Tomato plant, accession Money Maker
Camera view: bottom (45 deg); turntable rotation: 150 degrees
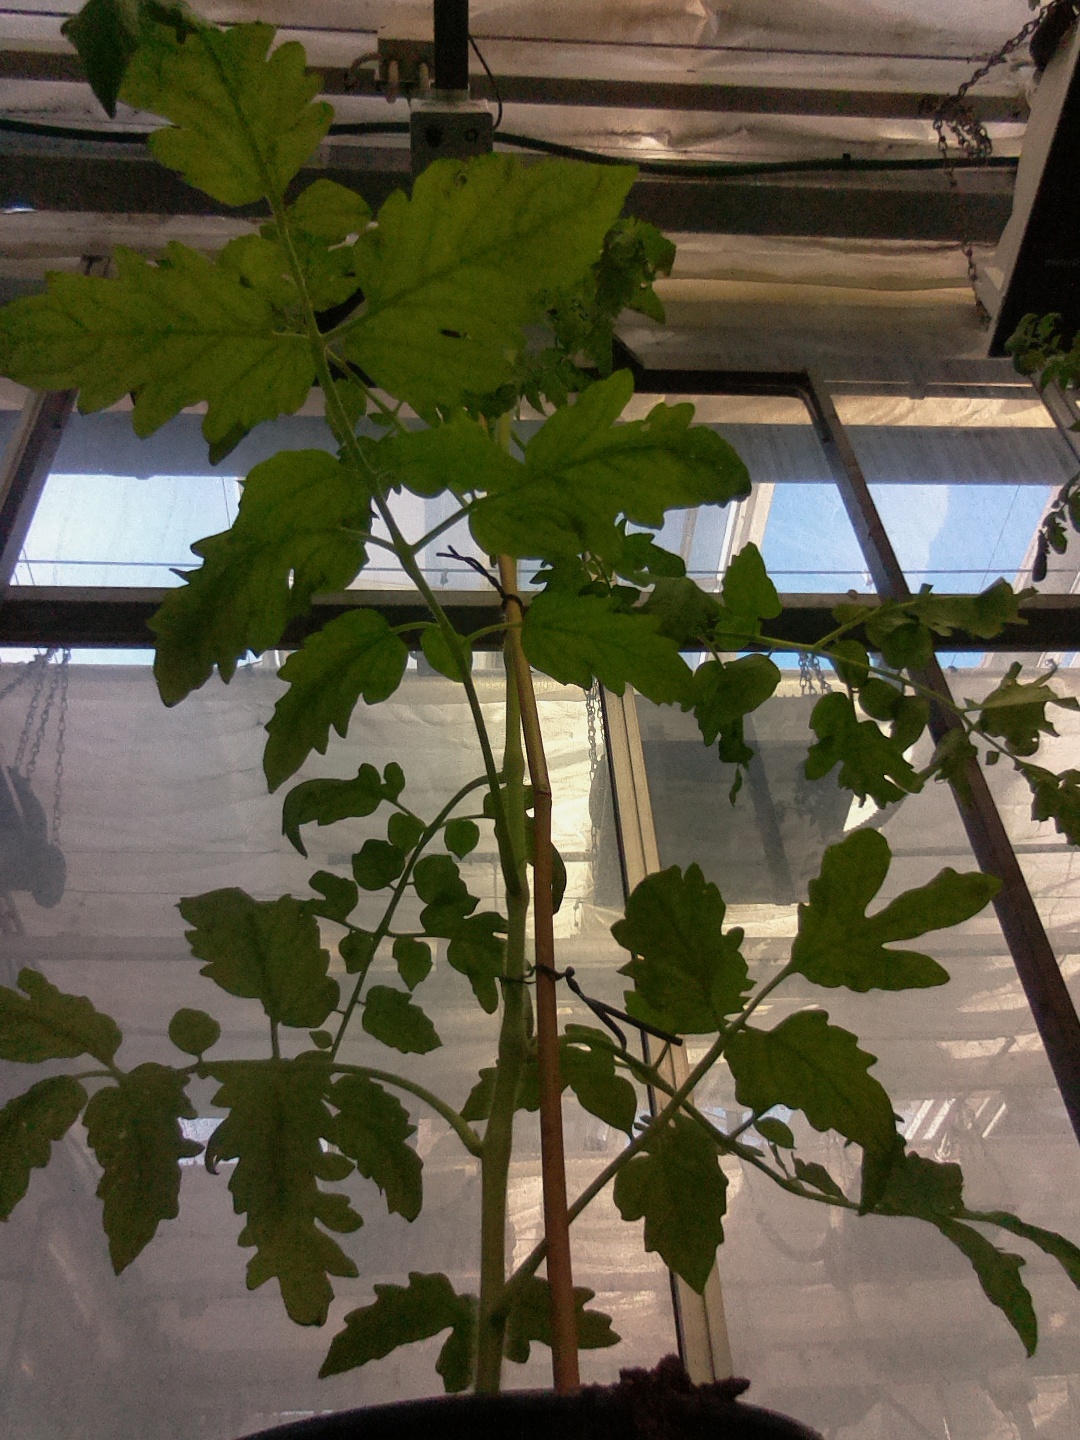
BBCH growth stage 60: First flowers open